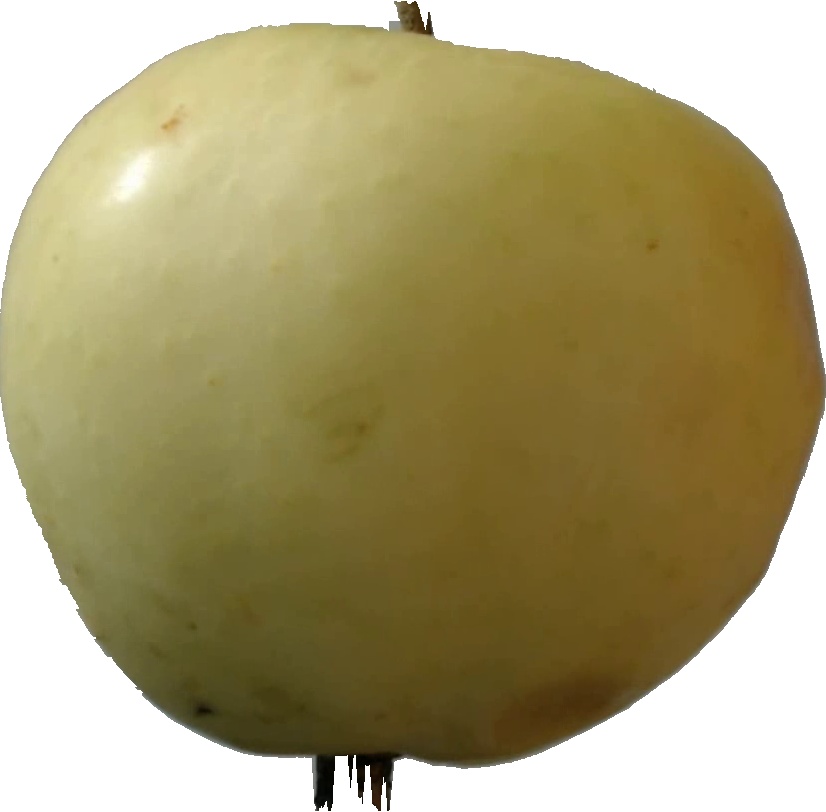
Label: apple_hit_1